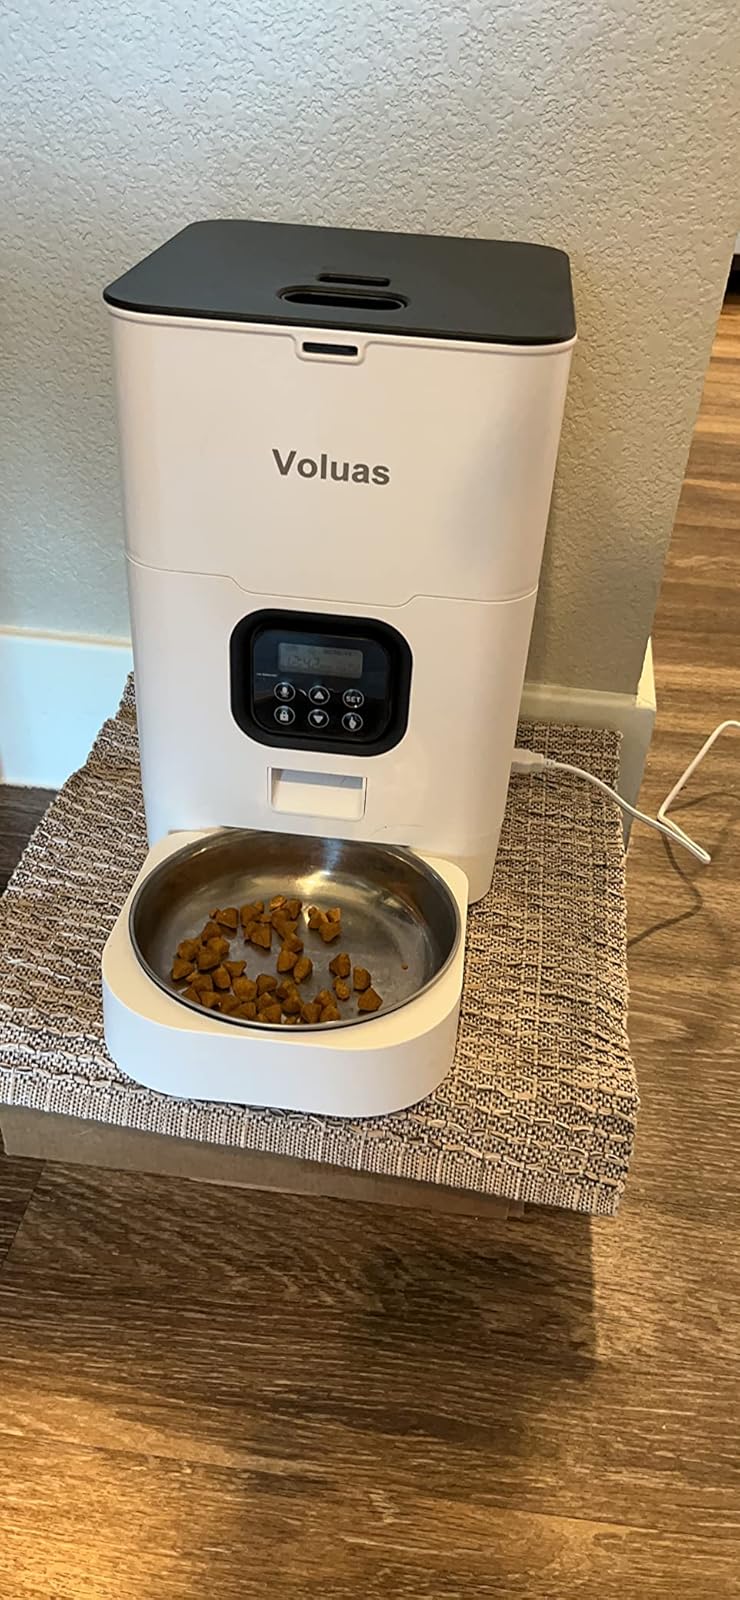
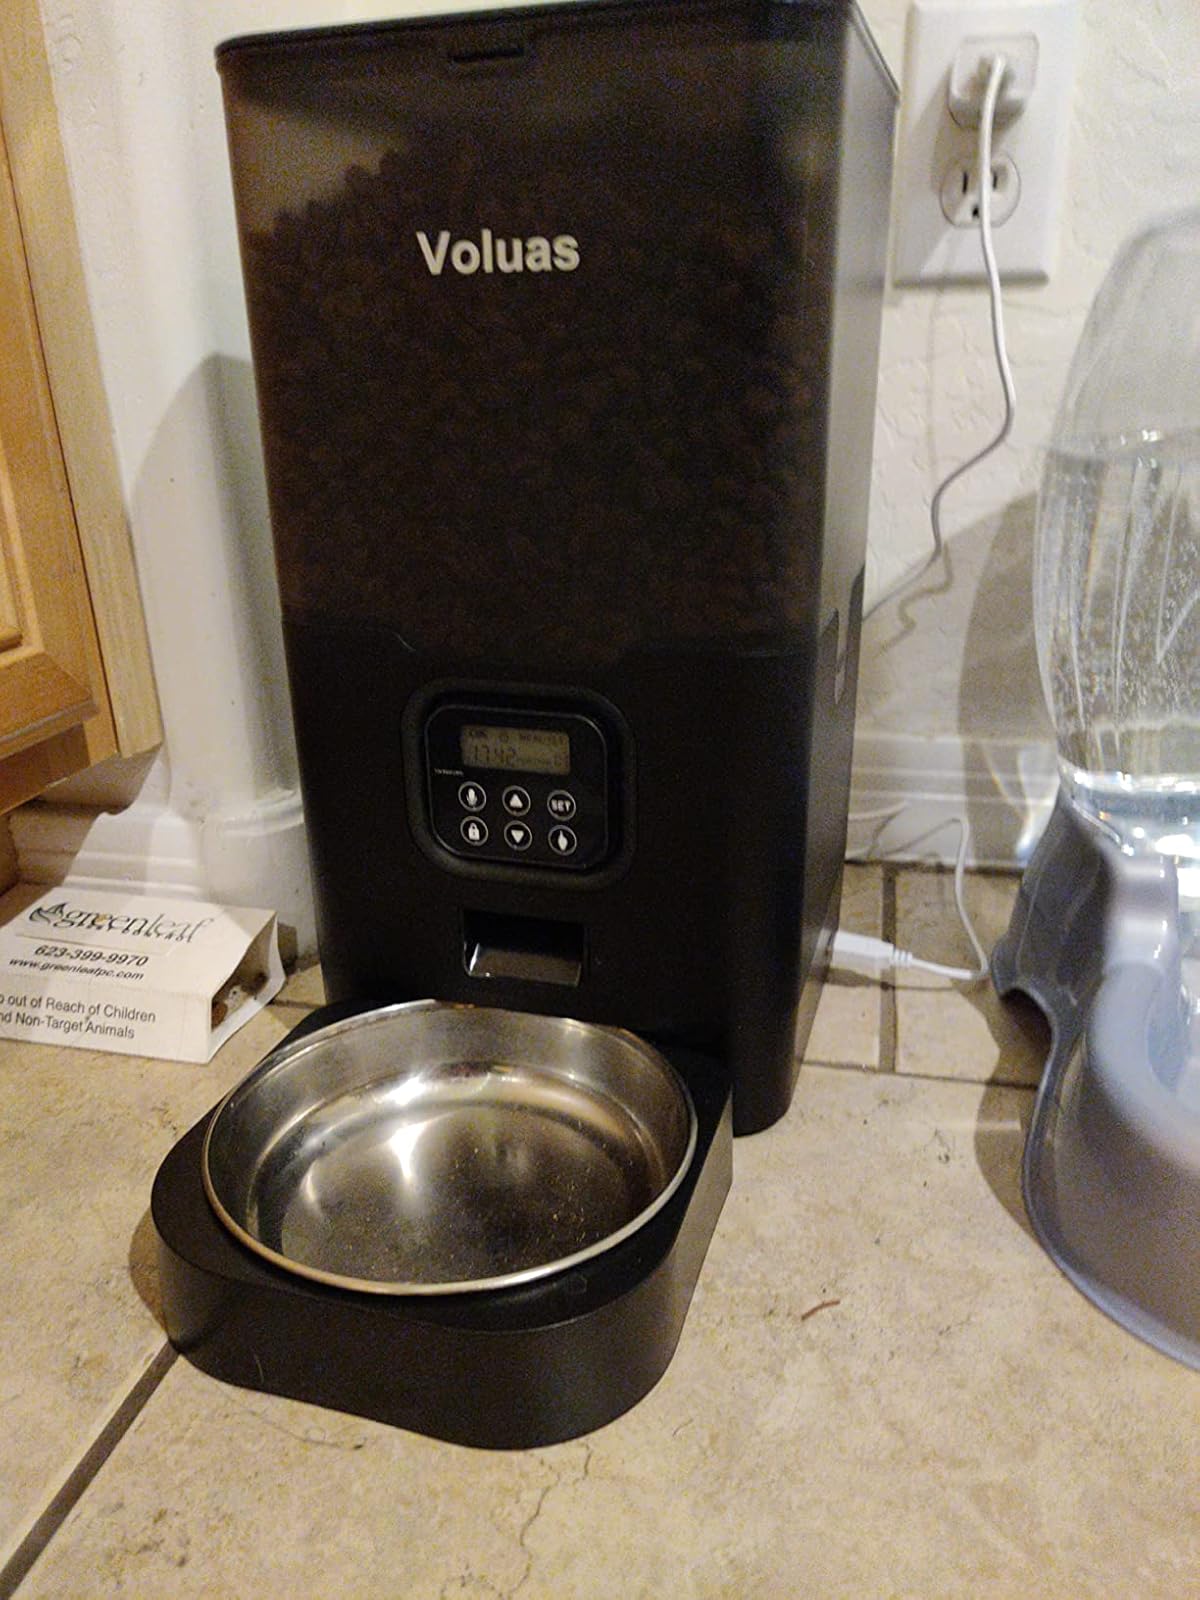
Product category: items_feeder
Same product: no